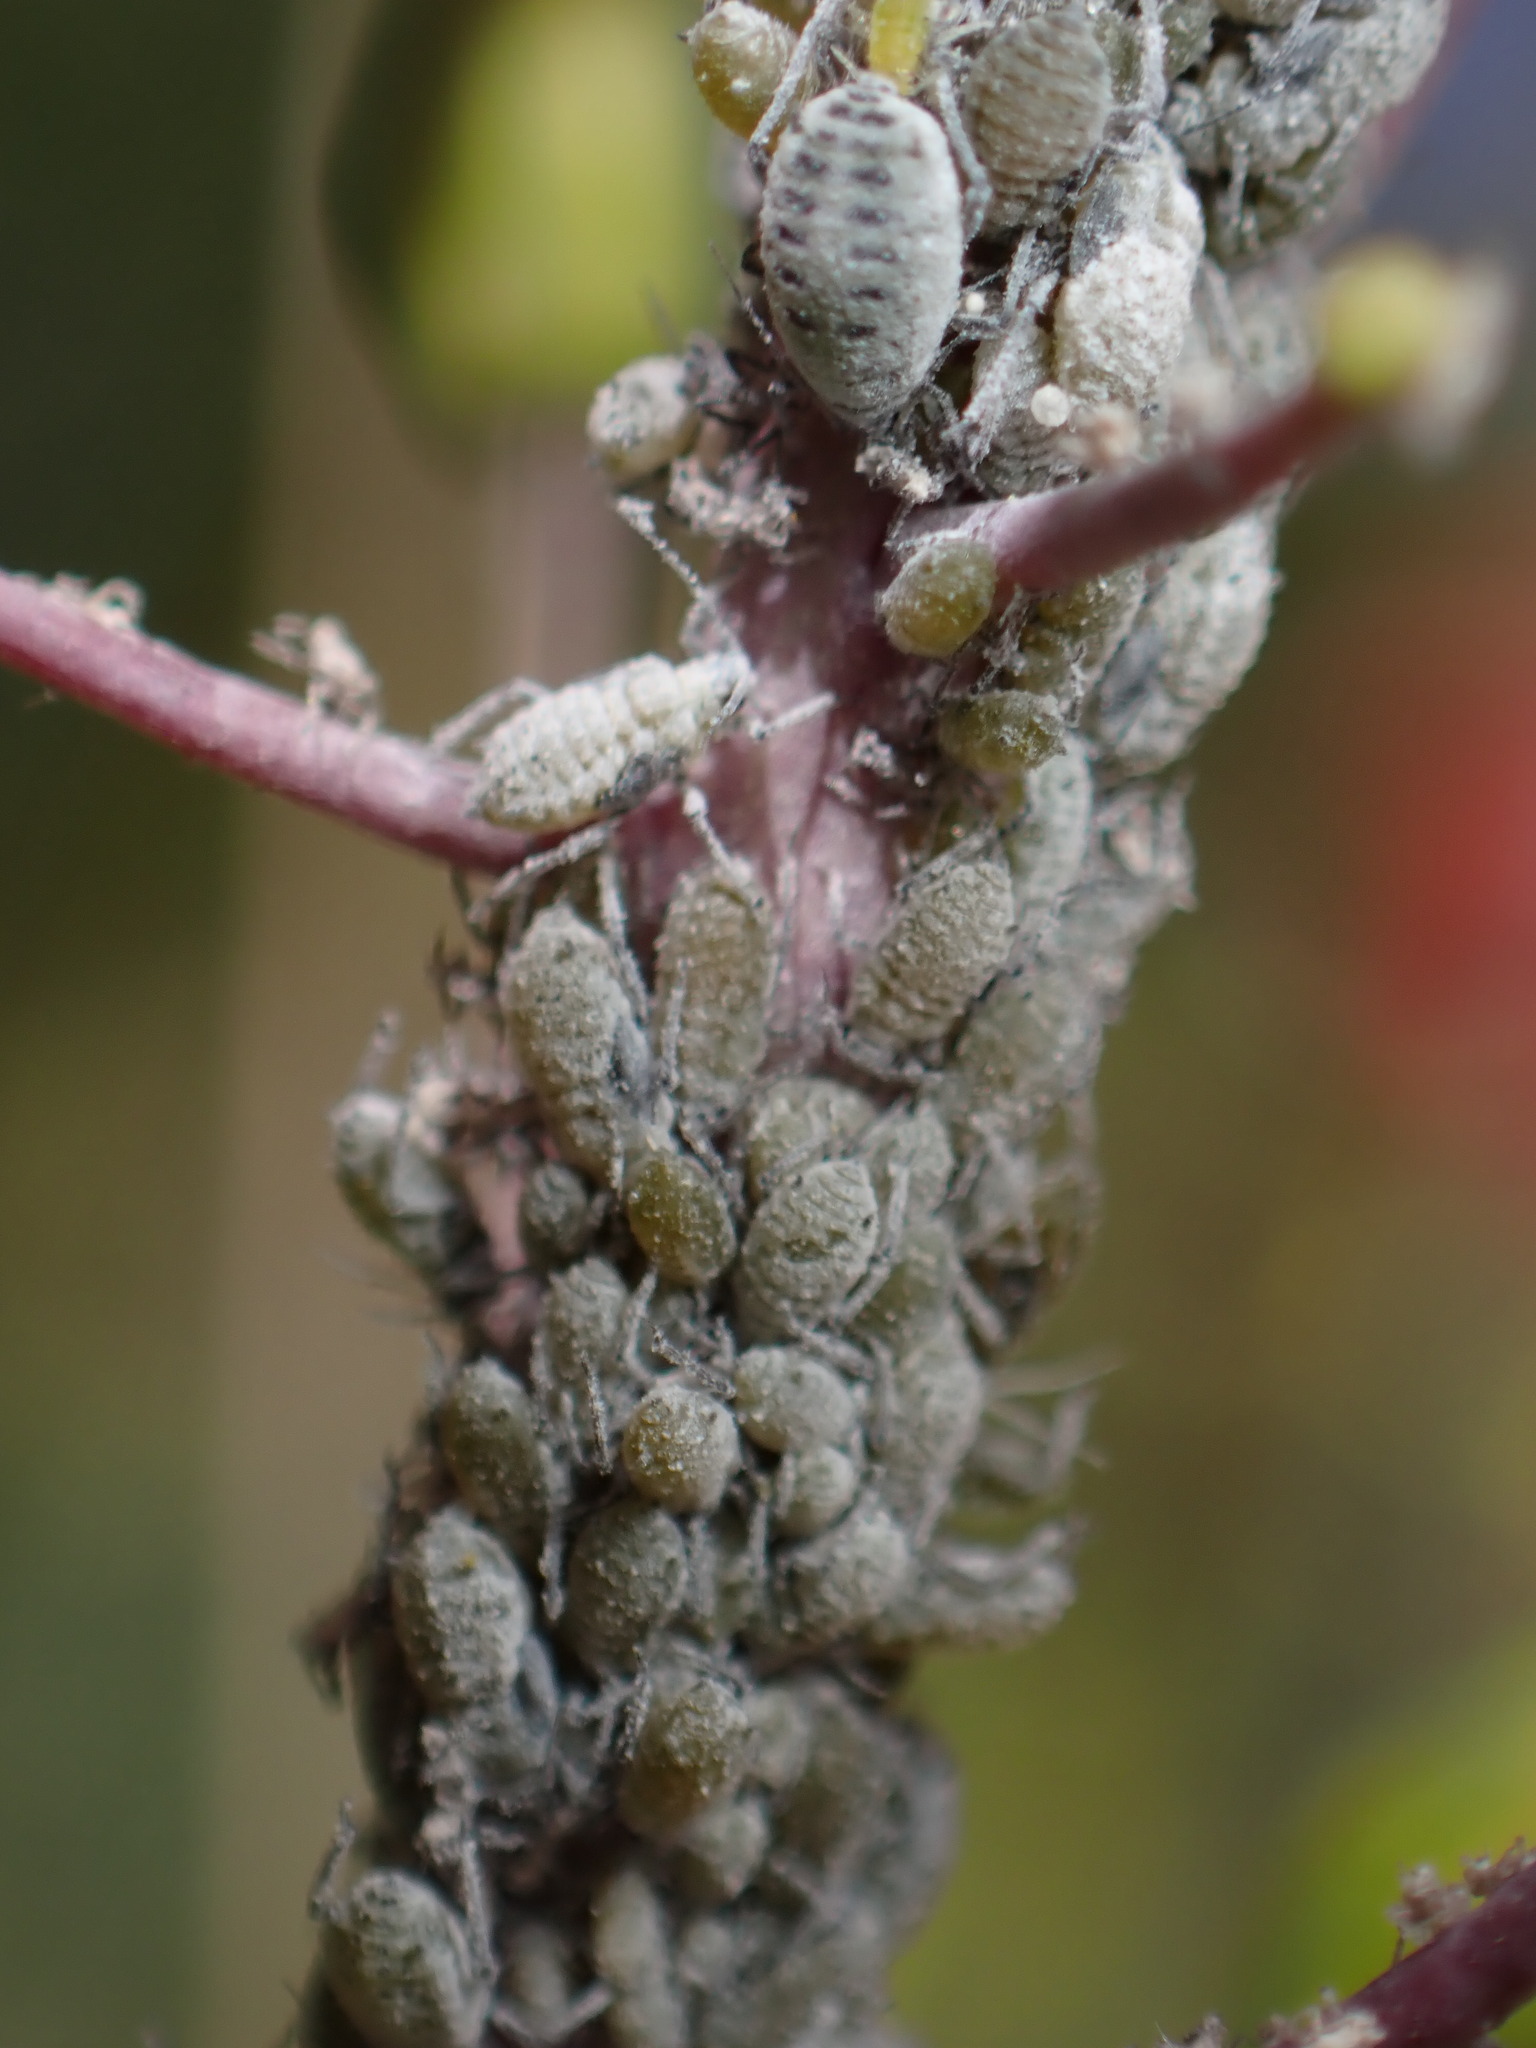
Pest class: cabbage_aphid